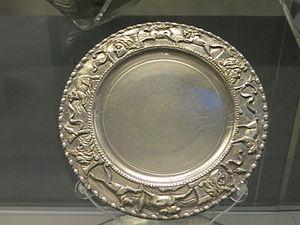
Le trésor de Caubiac est un trésor d'argenterie romaine découvert à Thil en 1785. Il est désormais exposé au British Museum à Londres qui l'a acquis en 1824.